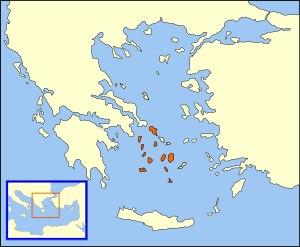
Les Cyclades, en grec : Κυκλάδες sont les îles grecques de la mer Égée méridionale. L'archipel comprend environ 2 200 îles, îlots et îlots-rochers. Seules trente-trois îles sont habitées. Pour les Anciens, elles formaient un cercle autour de l'île sacrée de Délos, d'où le nom de l'archipel. Les plus connues sont, du nord au sud et d'est en ouest : Andros, Tinos, Myconos, Naxos, Amorgos, Syros, Paros et Antiparos, Ios, Santorin, Anafi, Kéa, Kythnos, Sérifos, Sifnos, Folégandros et Sikinos, Milos et Kimolos, auxquelles on peut ajouter les petites Cyclades : Iraklia, Schinoussa, Koufonissia, Kéros, Donoussa ainsi que Makronissos entre Kéa et l’Attique, Gyaros en face d’Andros, Polyaigos à l’est de Kimolos et Thirassia, en face de Santorin. Elles reçurent aussi parfois le nom générique d’« Archipel ».